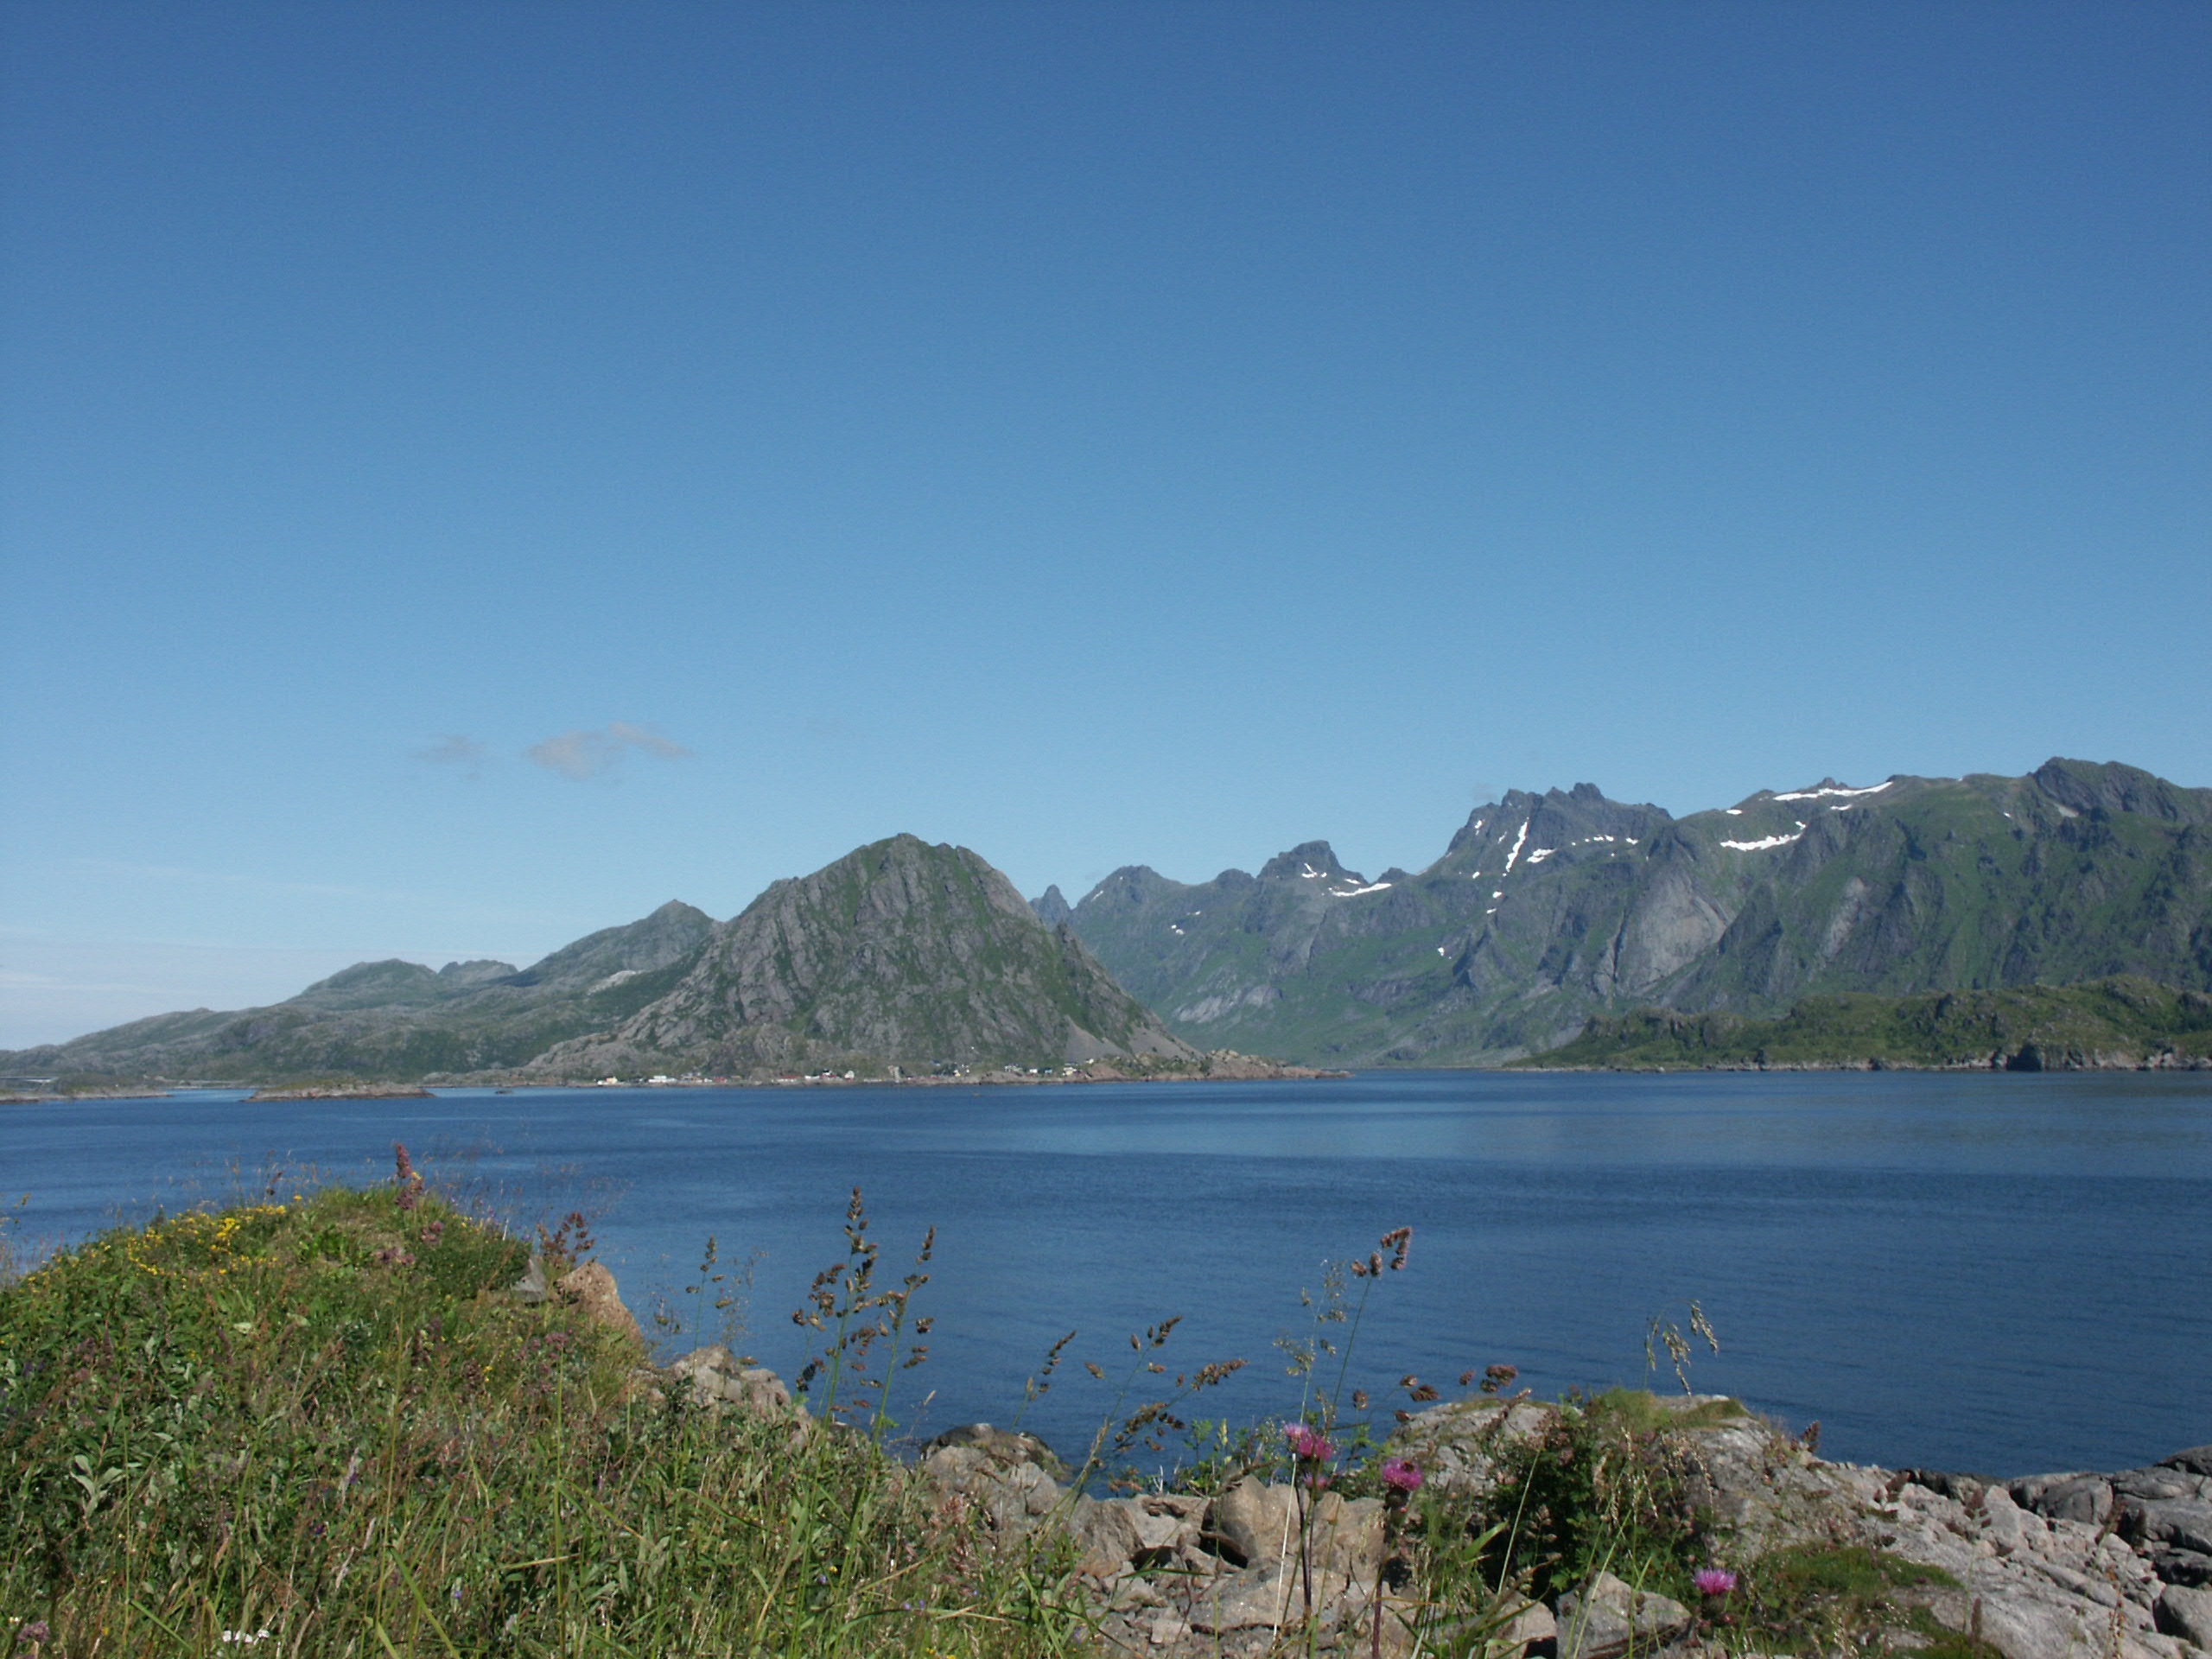
sea, coast, mountain, shore, lake, panorama, cove, bay, fjord, reservoir, arctic, terrain, body of water, fell, loch, crater lake, cape, lofoten